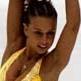
Age: 16